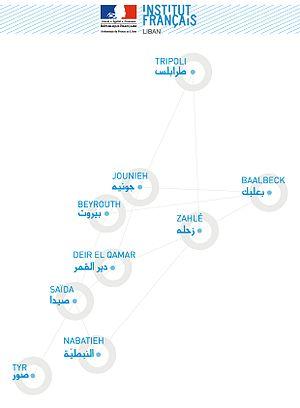
Implantation des Instituts français au Liban
L’Institut français du Liban est un service de l'Ambassade de France au Liban, dirigé par un directeur qui est aussi le Conseiller de coopération et d’action culturelle de l'ambassade.